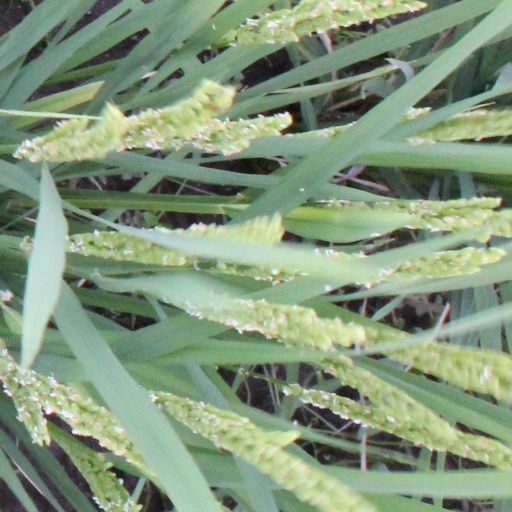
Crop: rice